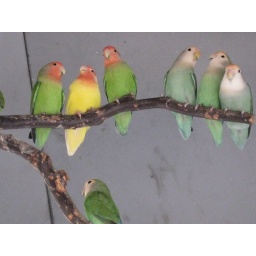
birds in the nursing home